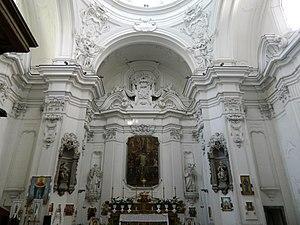
L'église Santa Maria della Pace est une église du centre historique de Naples. Elle fait partie d'un édifice construit au XVIᵉ siècle qui servait d'hôpital.